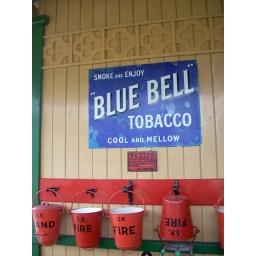
Old enamel - signs and buckets in red, white and blue - perfect